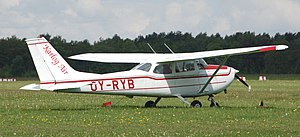
Kaldesignal / I luften
Cessna med dansk registreringsbetegnelse
Et kaldesignal bruges som identifikation af modtagere og afsendere af radiotrafik.